Question: Please indicate a possible affordance area of the knife that can be used for holding
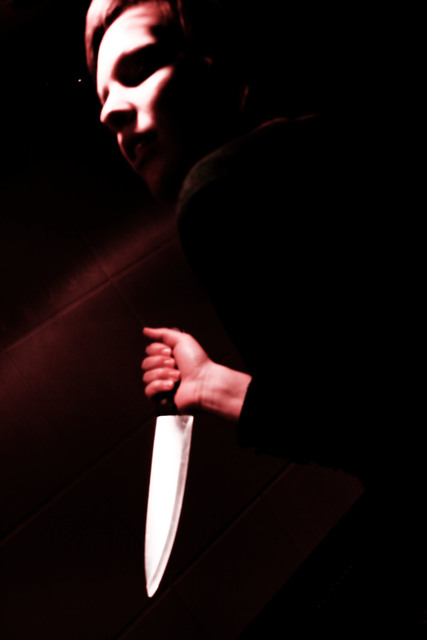
Answer: [156.498, 326.437, 195.863, 416.596]